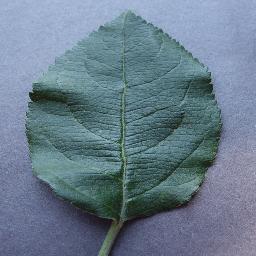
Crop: apple
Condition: healthy